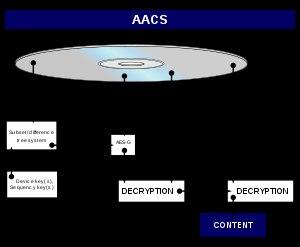
Le disque Blu-ray est un format de disque numérique breveté et commercialisé à partir de 2006 par l’industriel japonais Sony permettant de stocker et restituer des vidéogrammes en haute définition. Sa dénomination provient du type de rayon laser qu’il exploite, de couleur spectrale proche du bleu-violet à la différence du DVD et du CD avec leur laser rouge.